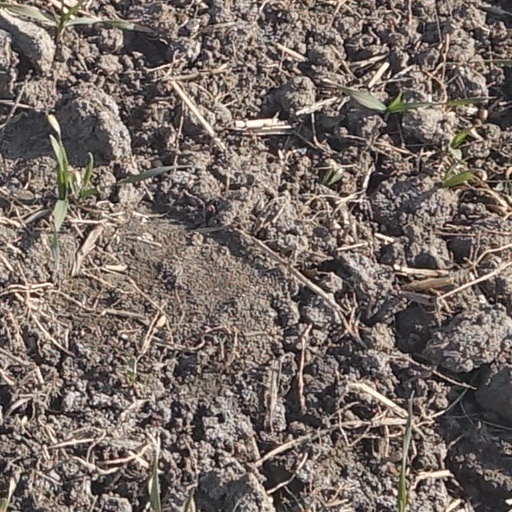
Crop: wheat